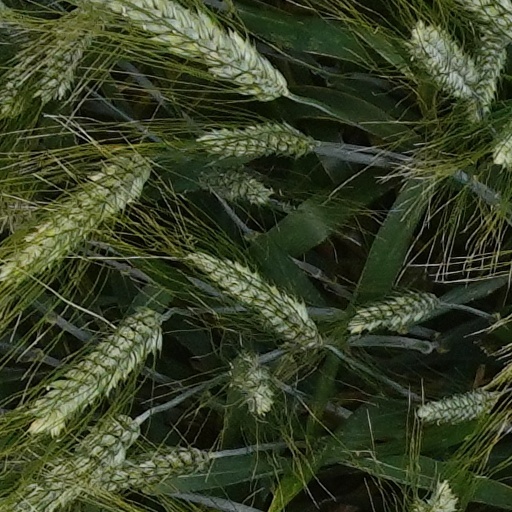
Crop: wheat